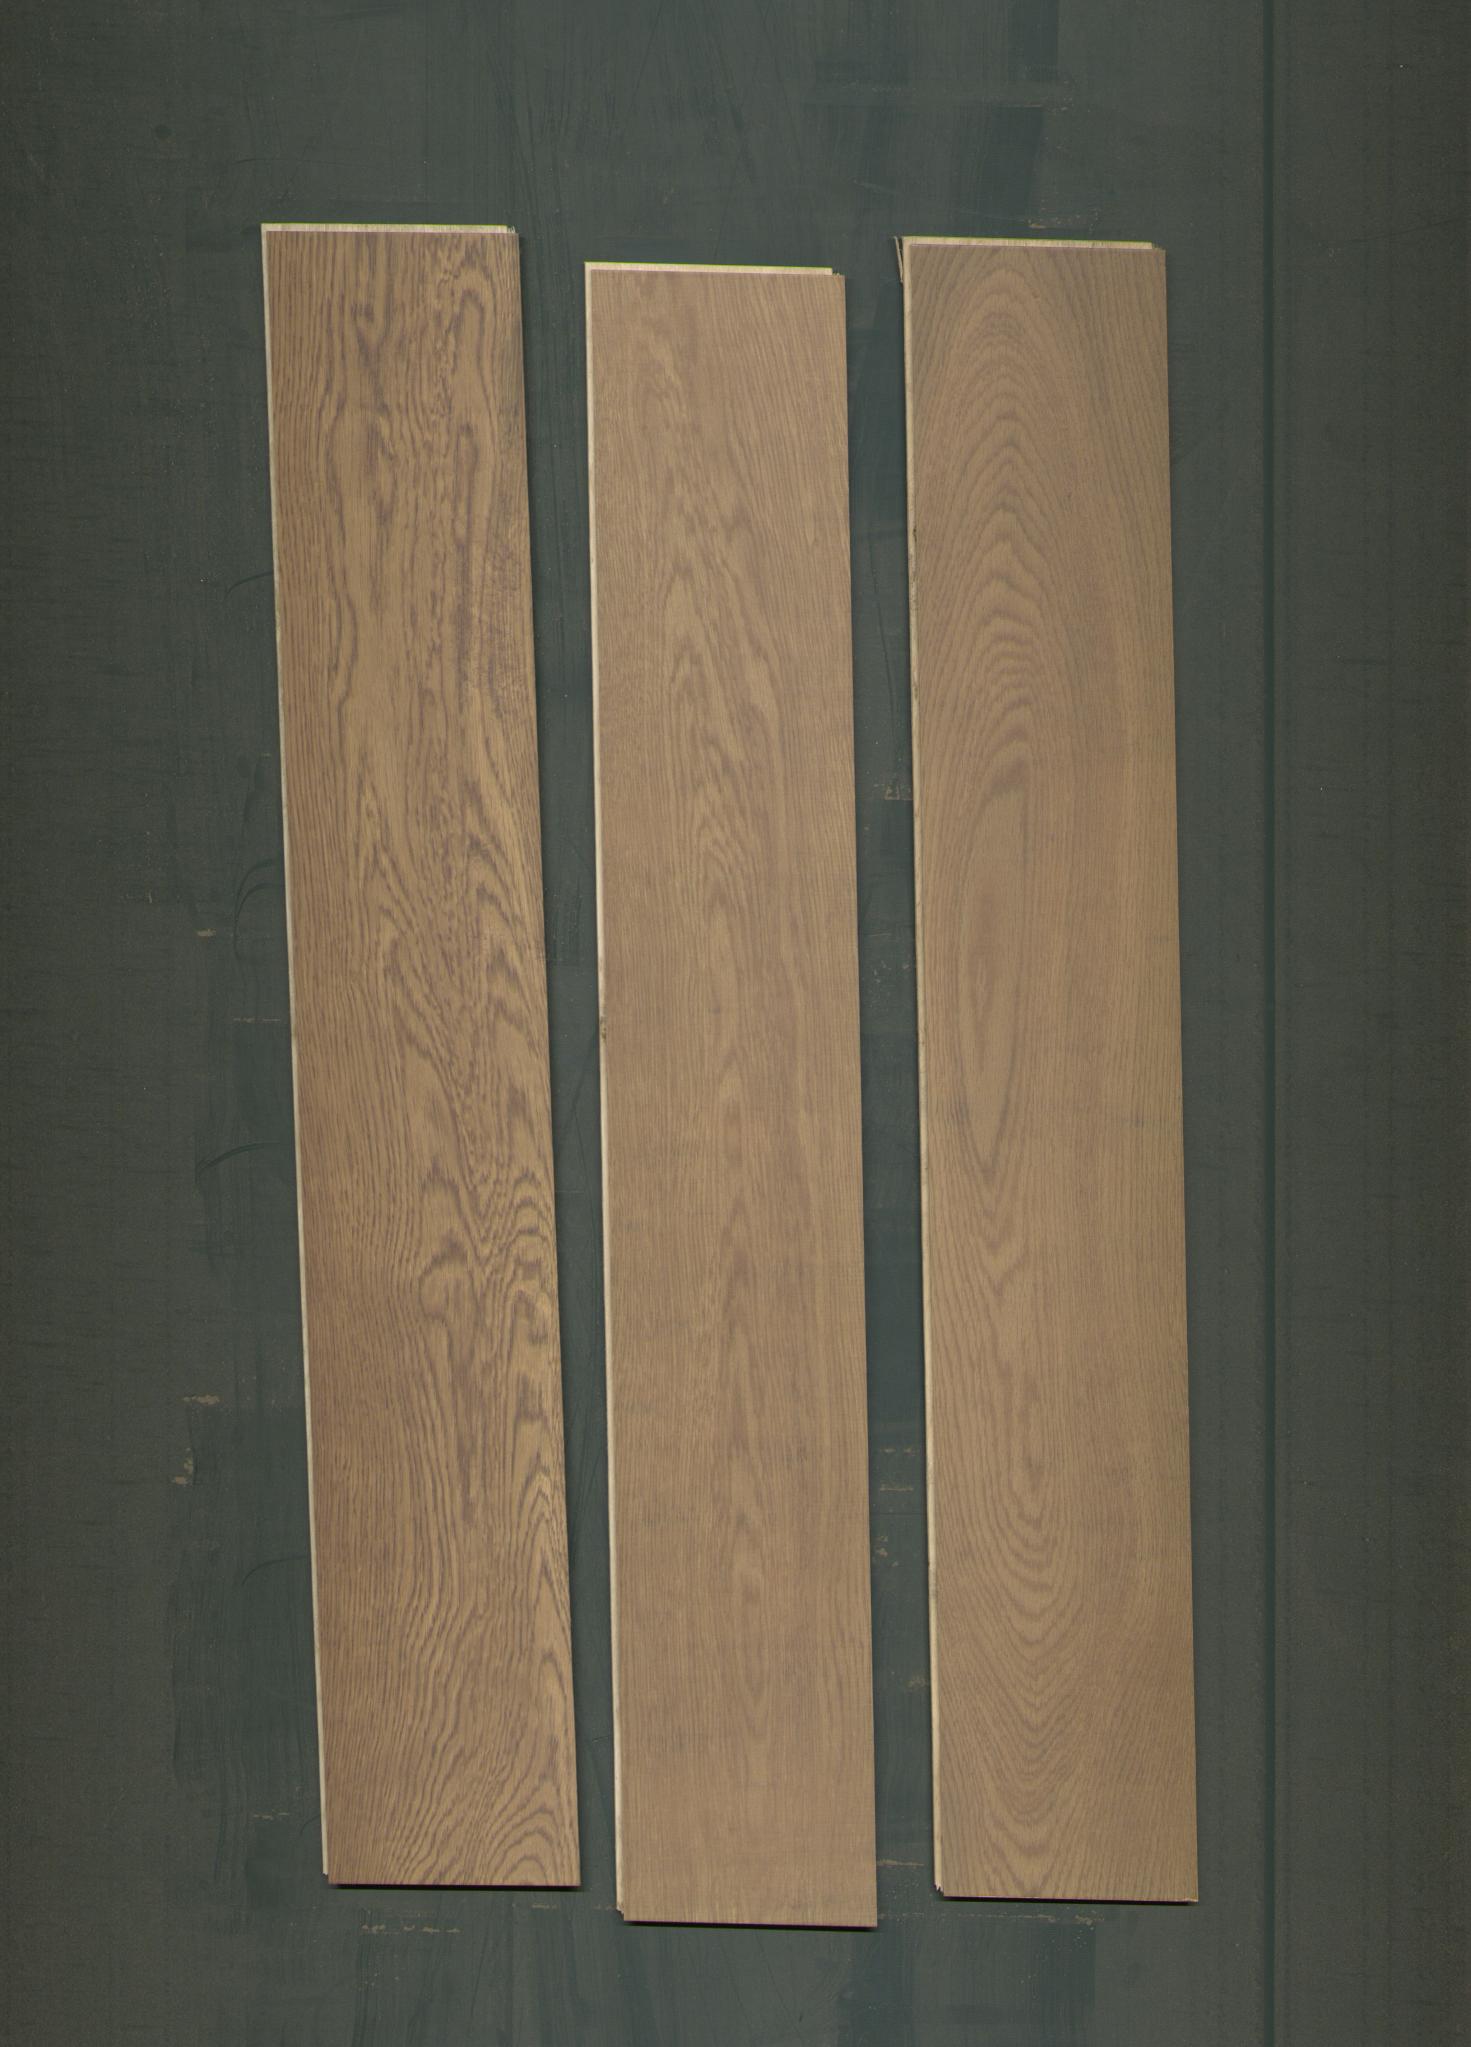
Label: mixers